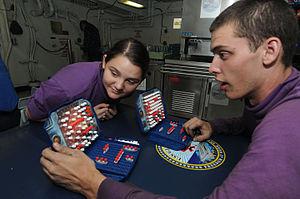
La bataille navale, appelée aussi touché-coulé, est un jeu de société dans lequel deux joueurs doivent placer des « navires » sur une grille tenue secrète et tenter de « toucher » les navires adverses. Le gagnant est celui qui parvient à couler tous les navires de l'adversaire avant que tous les siens ne le soient. On dit qu'un navire est coulé si chacune de ses cases a été touchées par un coup de l'adversaire.